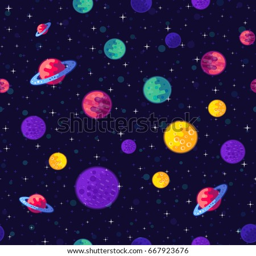
seamless pattern of the planet and stars